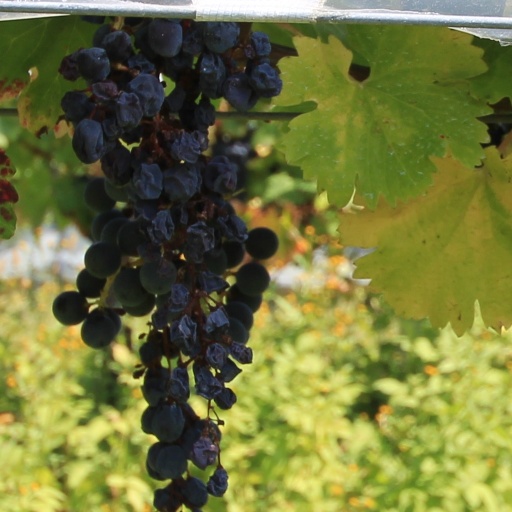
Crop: grape